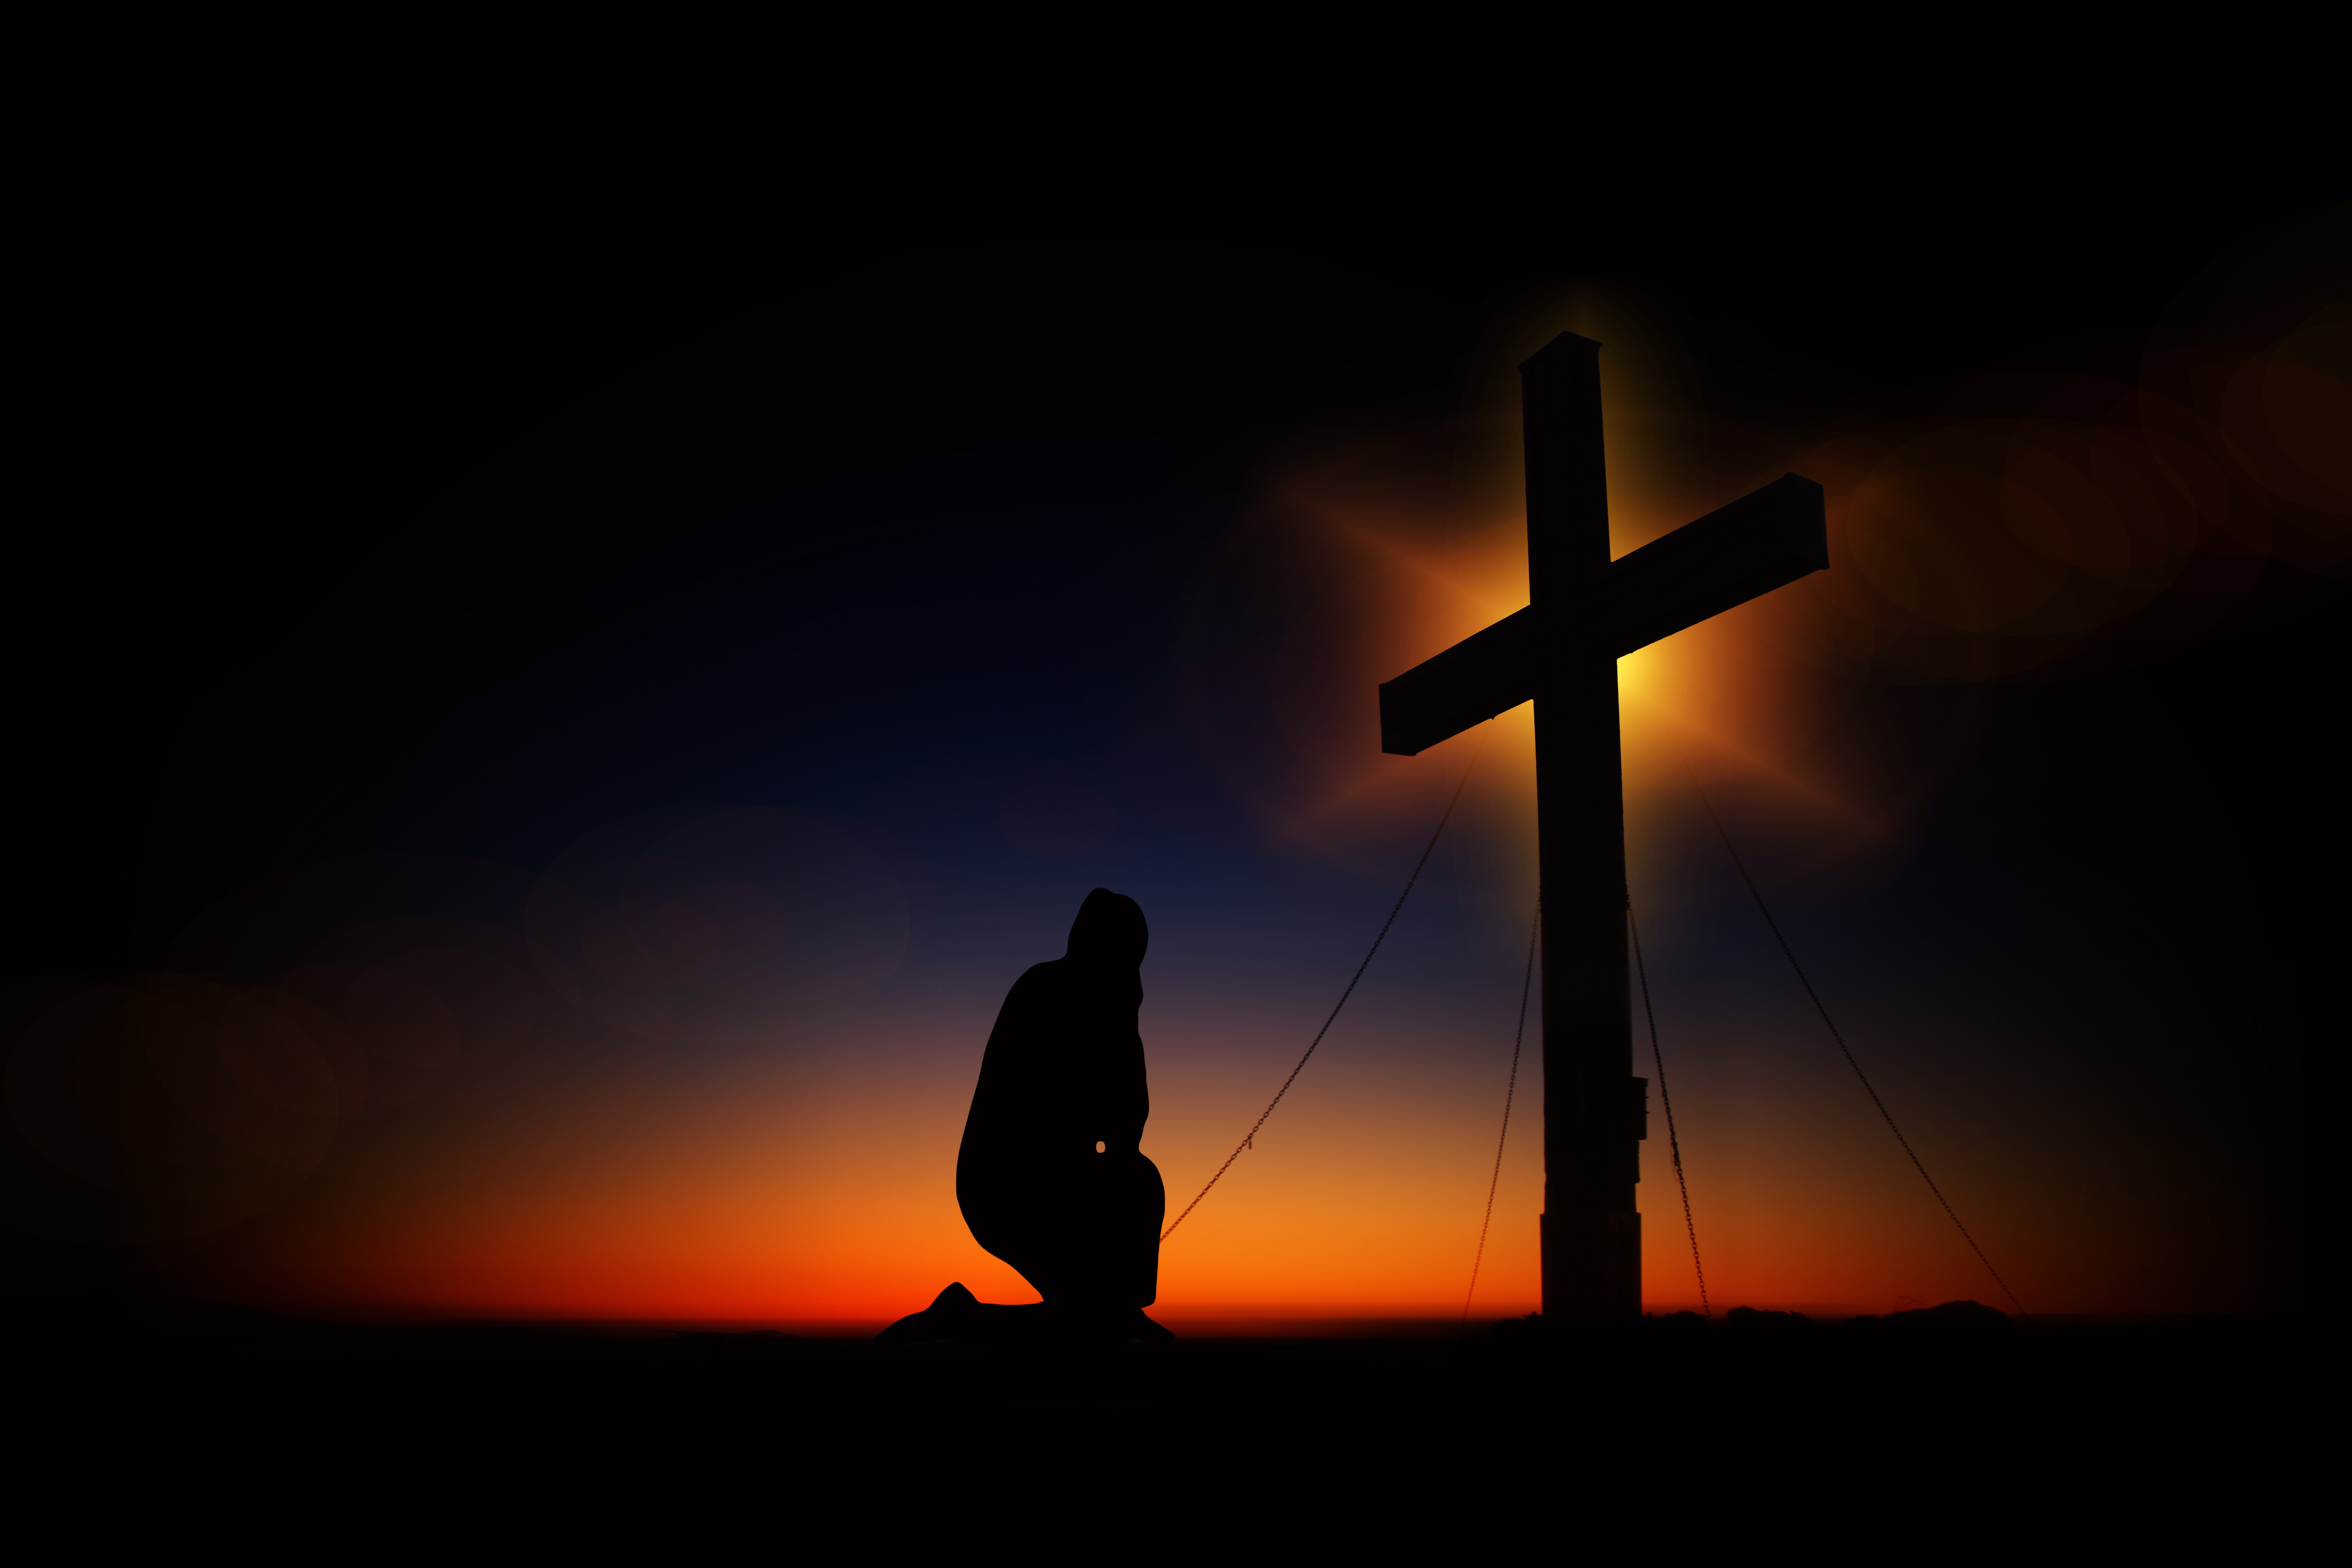
silhouette, light, sun, sunrise, sunset, night, sunlight, dawn, dusk, evening, symbol, shadow, human, darkness, cross, black, pray, kneeling, meditation, backlit, crucifixion, ropes, devotion, spirituality